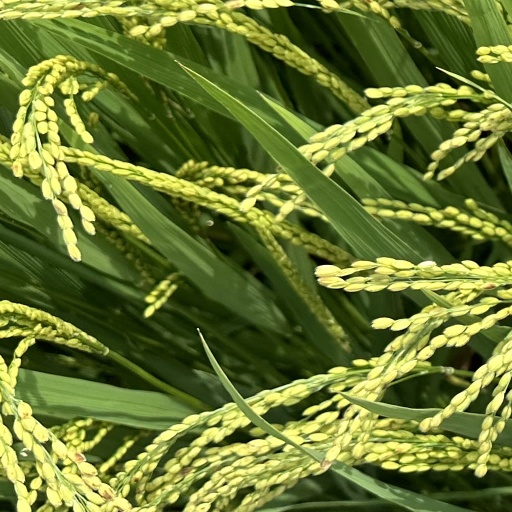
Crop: rice